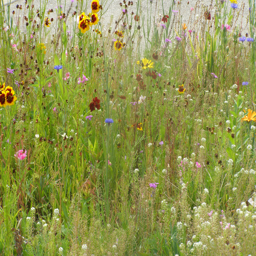
a field of wildflowers and grass